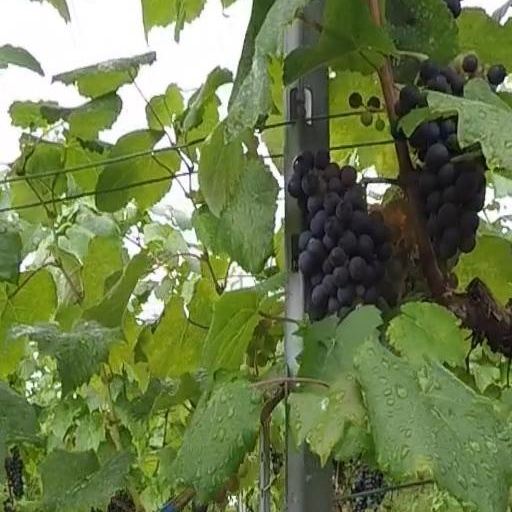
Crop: grape